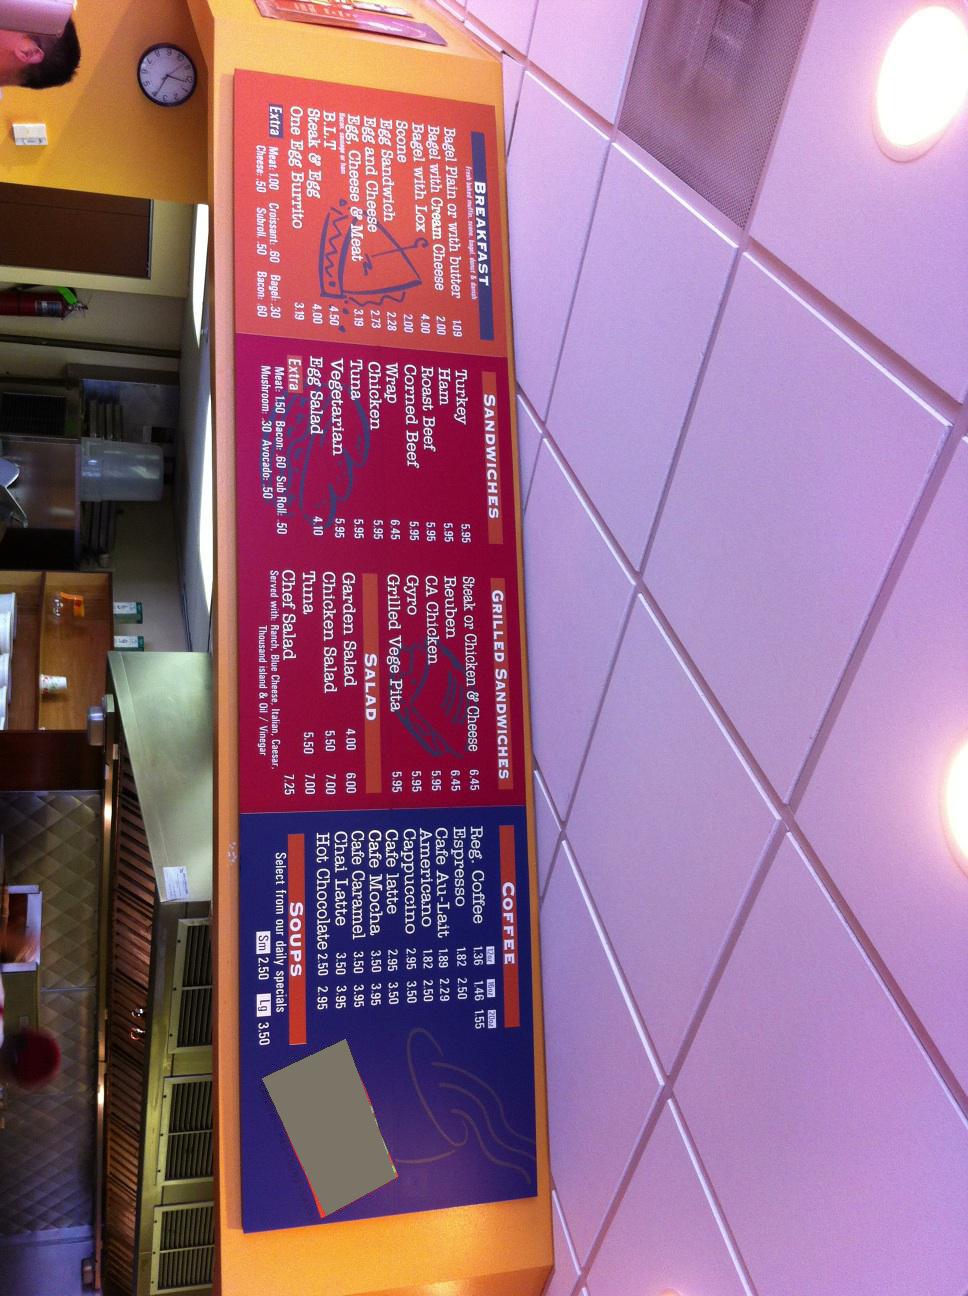Question: What sandwiches do they have?
Answer: unanswerable